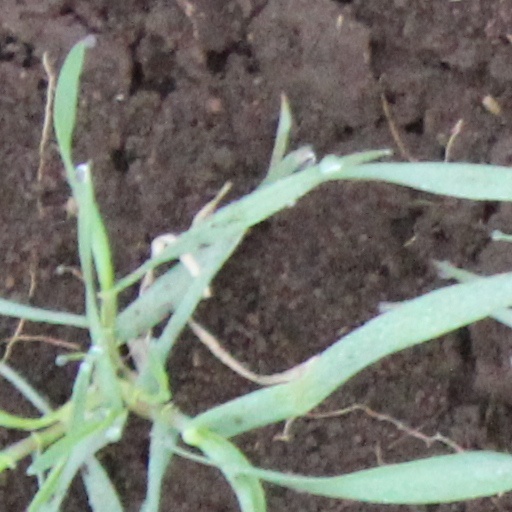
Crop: wheat